Panga cliff

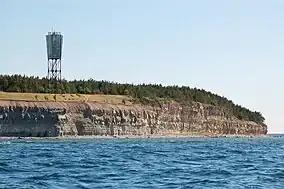
Panga cliff viewed from the sea.

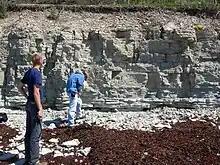
Geologists studying the Jaani Formation (Silurian, Wenlock) at Panga Cliff, Estonia.

Panga Cliff (also Mustjala cliff) is a coastal cliff located on the northern shore of Saaremaa, at the end of the Kuressaare - Võhma road, close to Panga village. It is the highest of the Saaremaa and Muhu cliffs, reaching a height of . The entire cliff is approximately 2.5 km long.